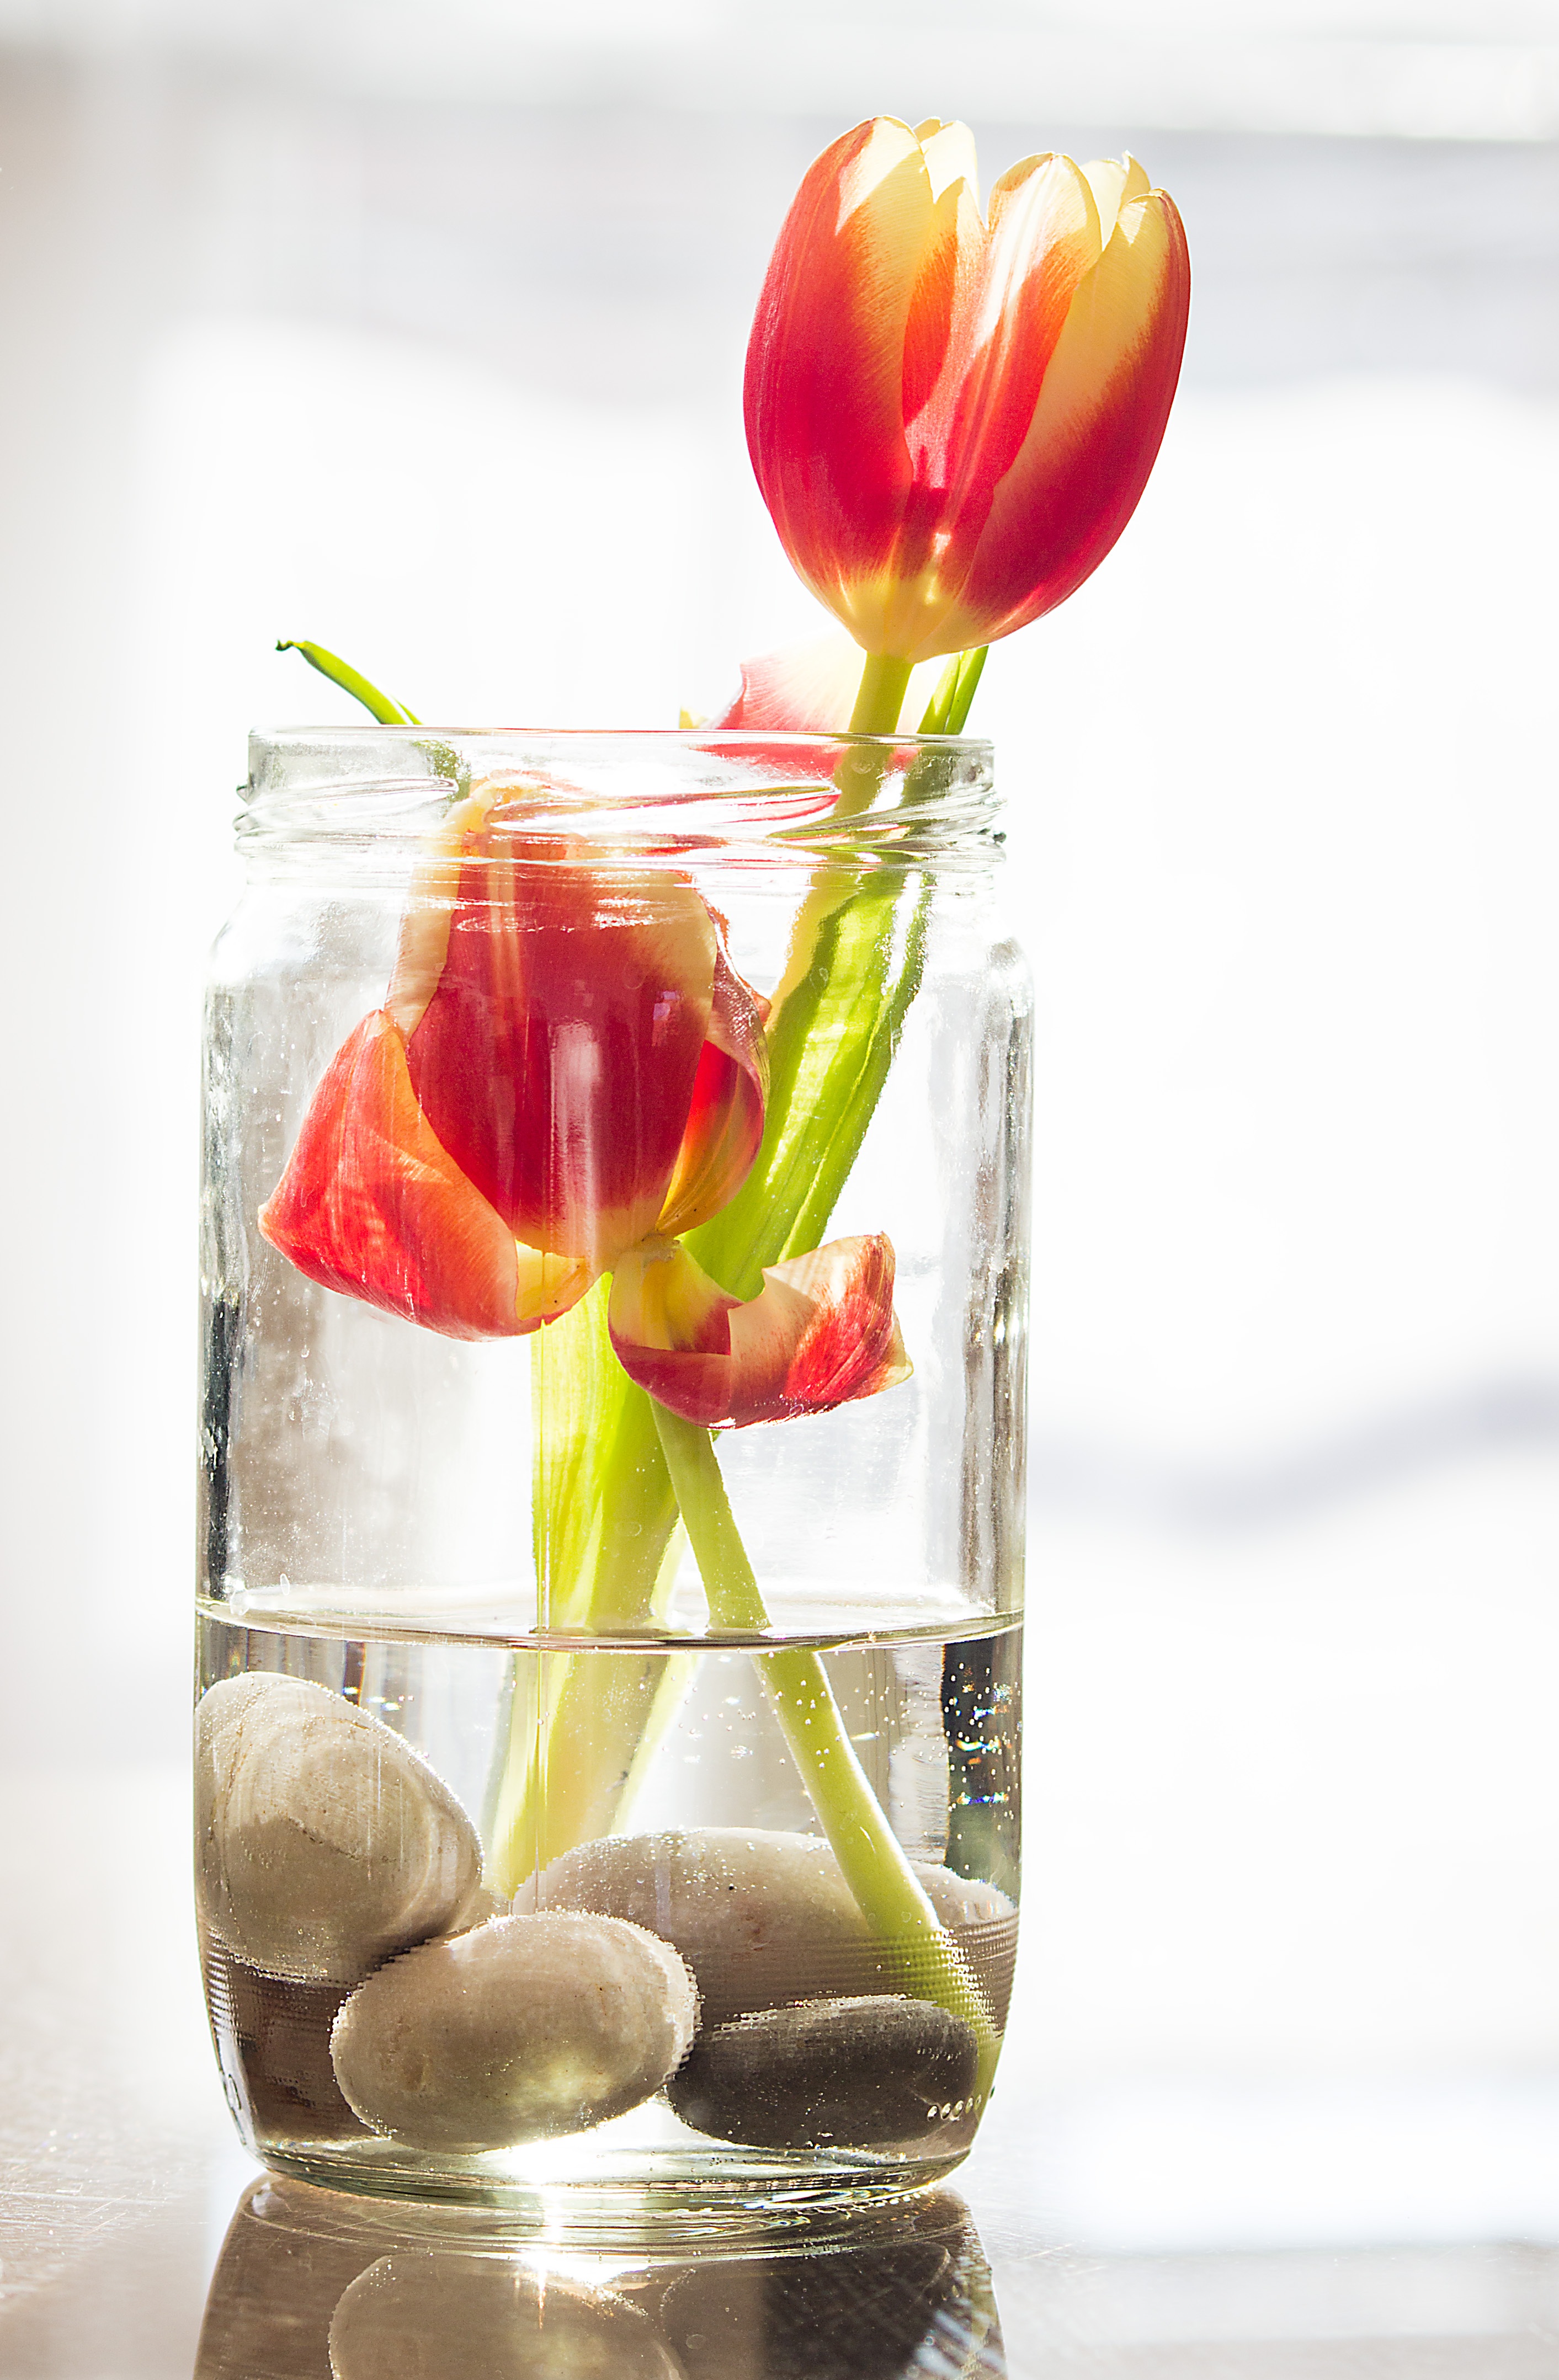
nature, plant, meadow, flower, petal, food, spring, green, red, produce, natural, plants, flowers, red flower, stones, colors, background, wallpaper, tulips, floristry, flowering plant, land plant